Nikolai Sergeyev (admiral)

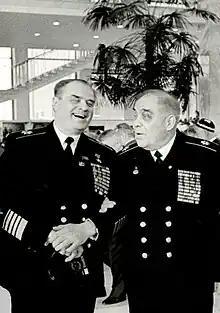
Admirals of the fleet Smirnov and Sergeyev

Nikolai Dmitriyevich Sergeyev (October 5, 1909 – February 11, 1999) was a Fleet Admiral and Chief of staff of the Soviet Navy.